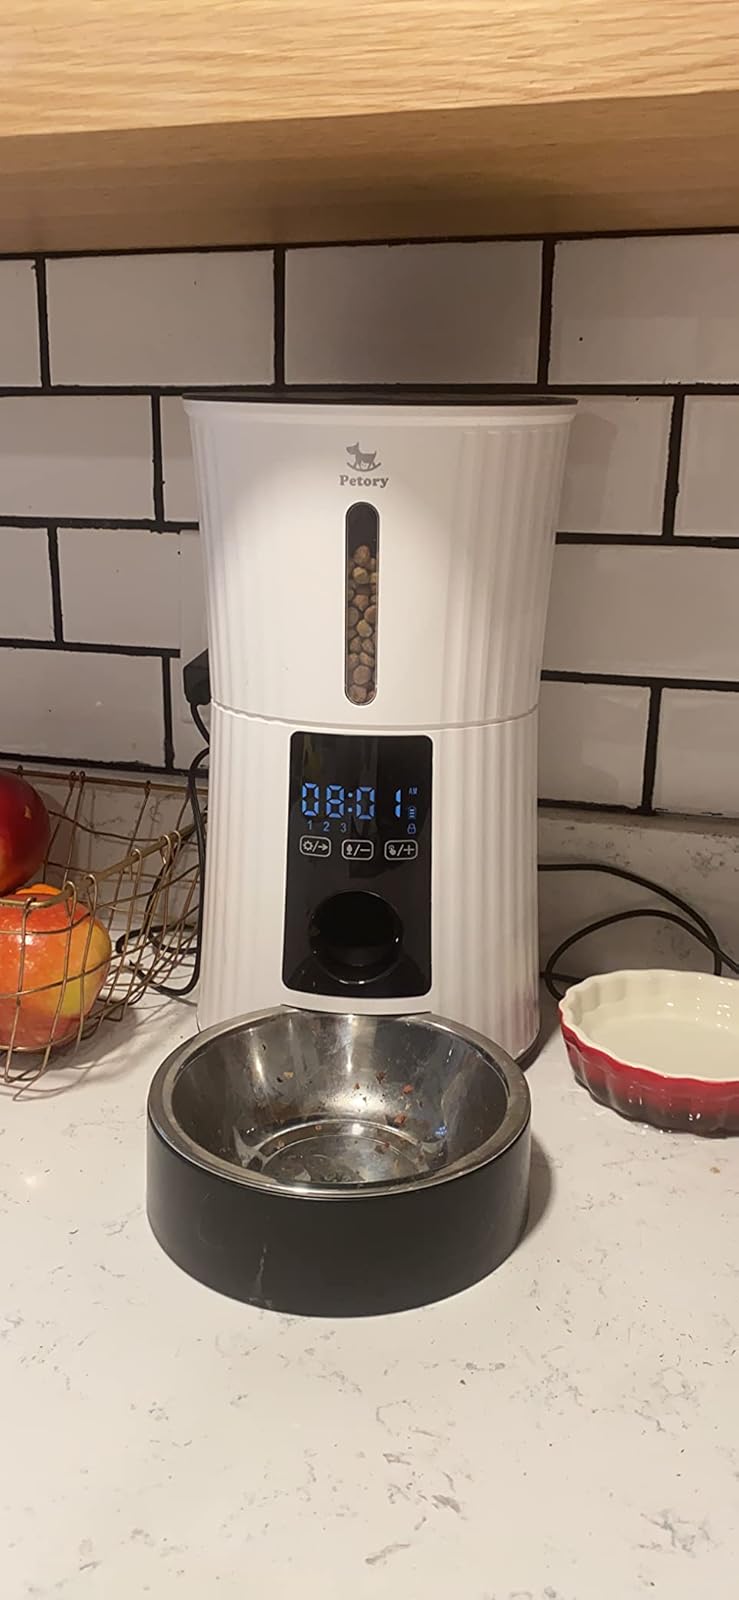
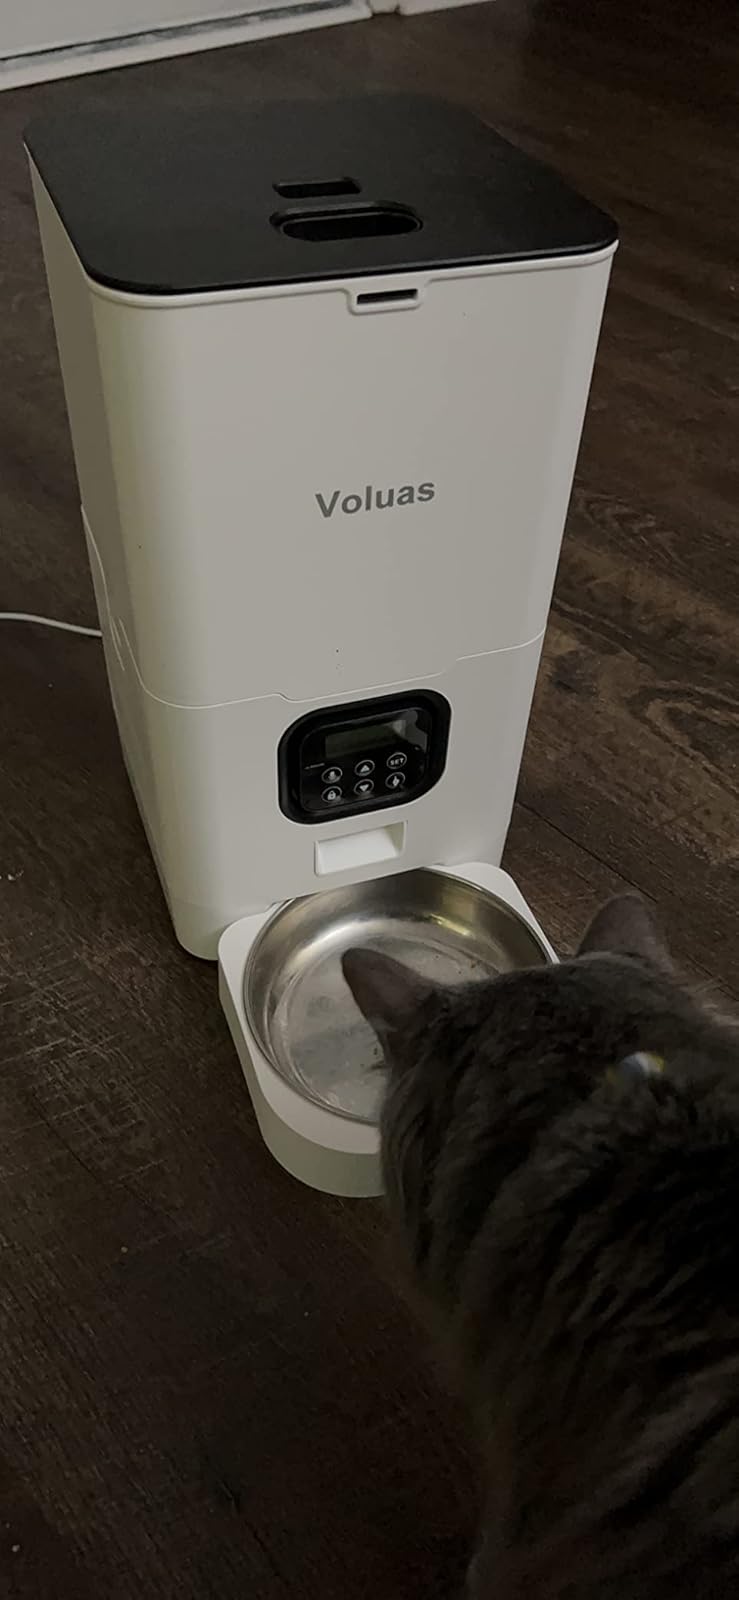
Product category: items_feeder
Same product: no